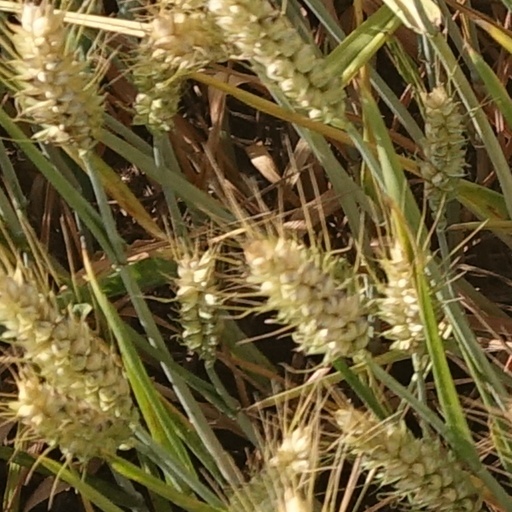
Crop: wheat